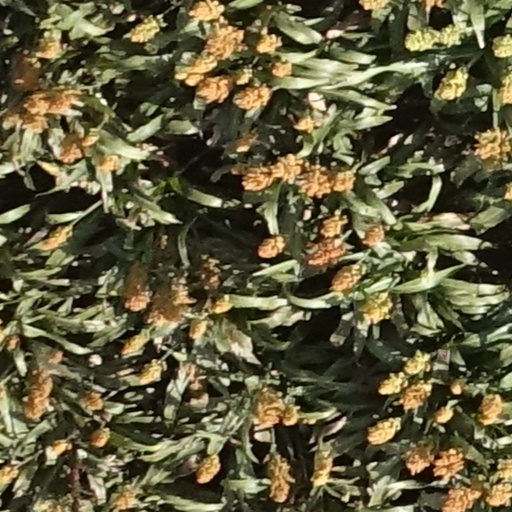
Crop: sorghum